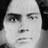
Emotion: neutral